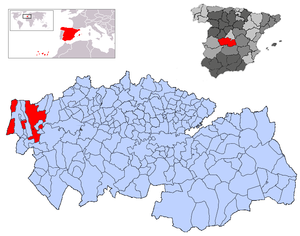
Oropesa est une commune d'Espagne de la province de Tolède dans la communauté autonome de Castille-La Manche. Elle est surtout connue pour son château construit en 1402, qui était autrefois la résidence d'une famille noble de Tolède.